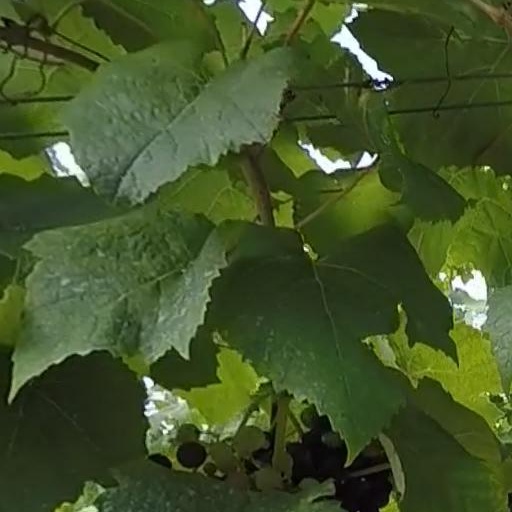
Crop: grape